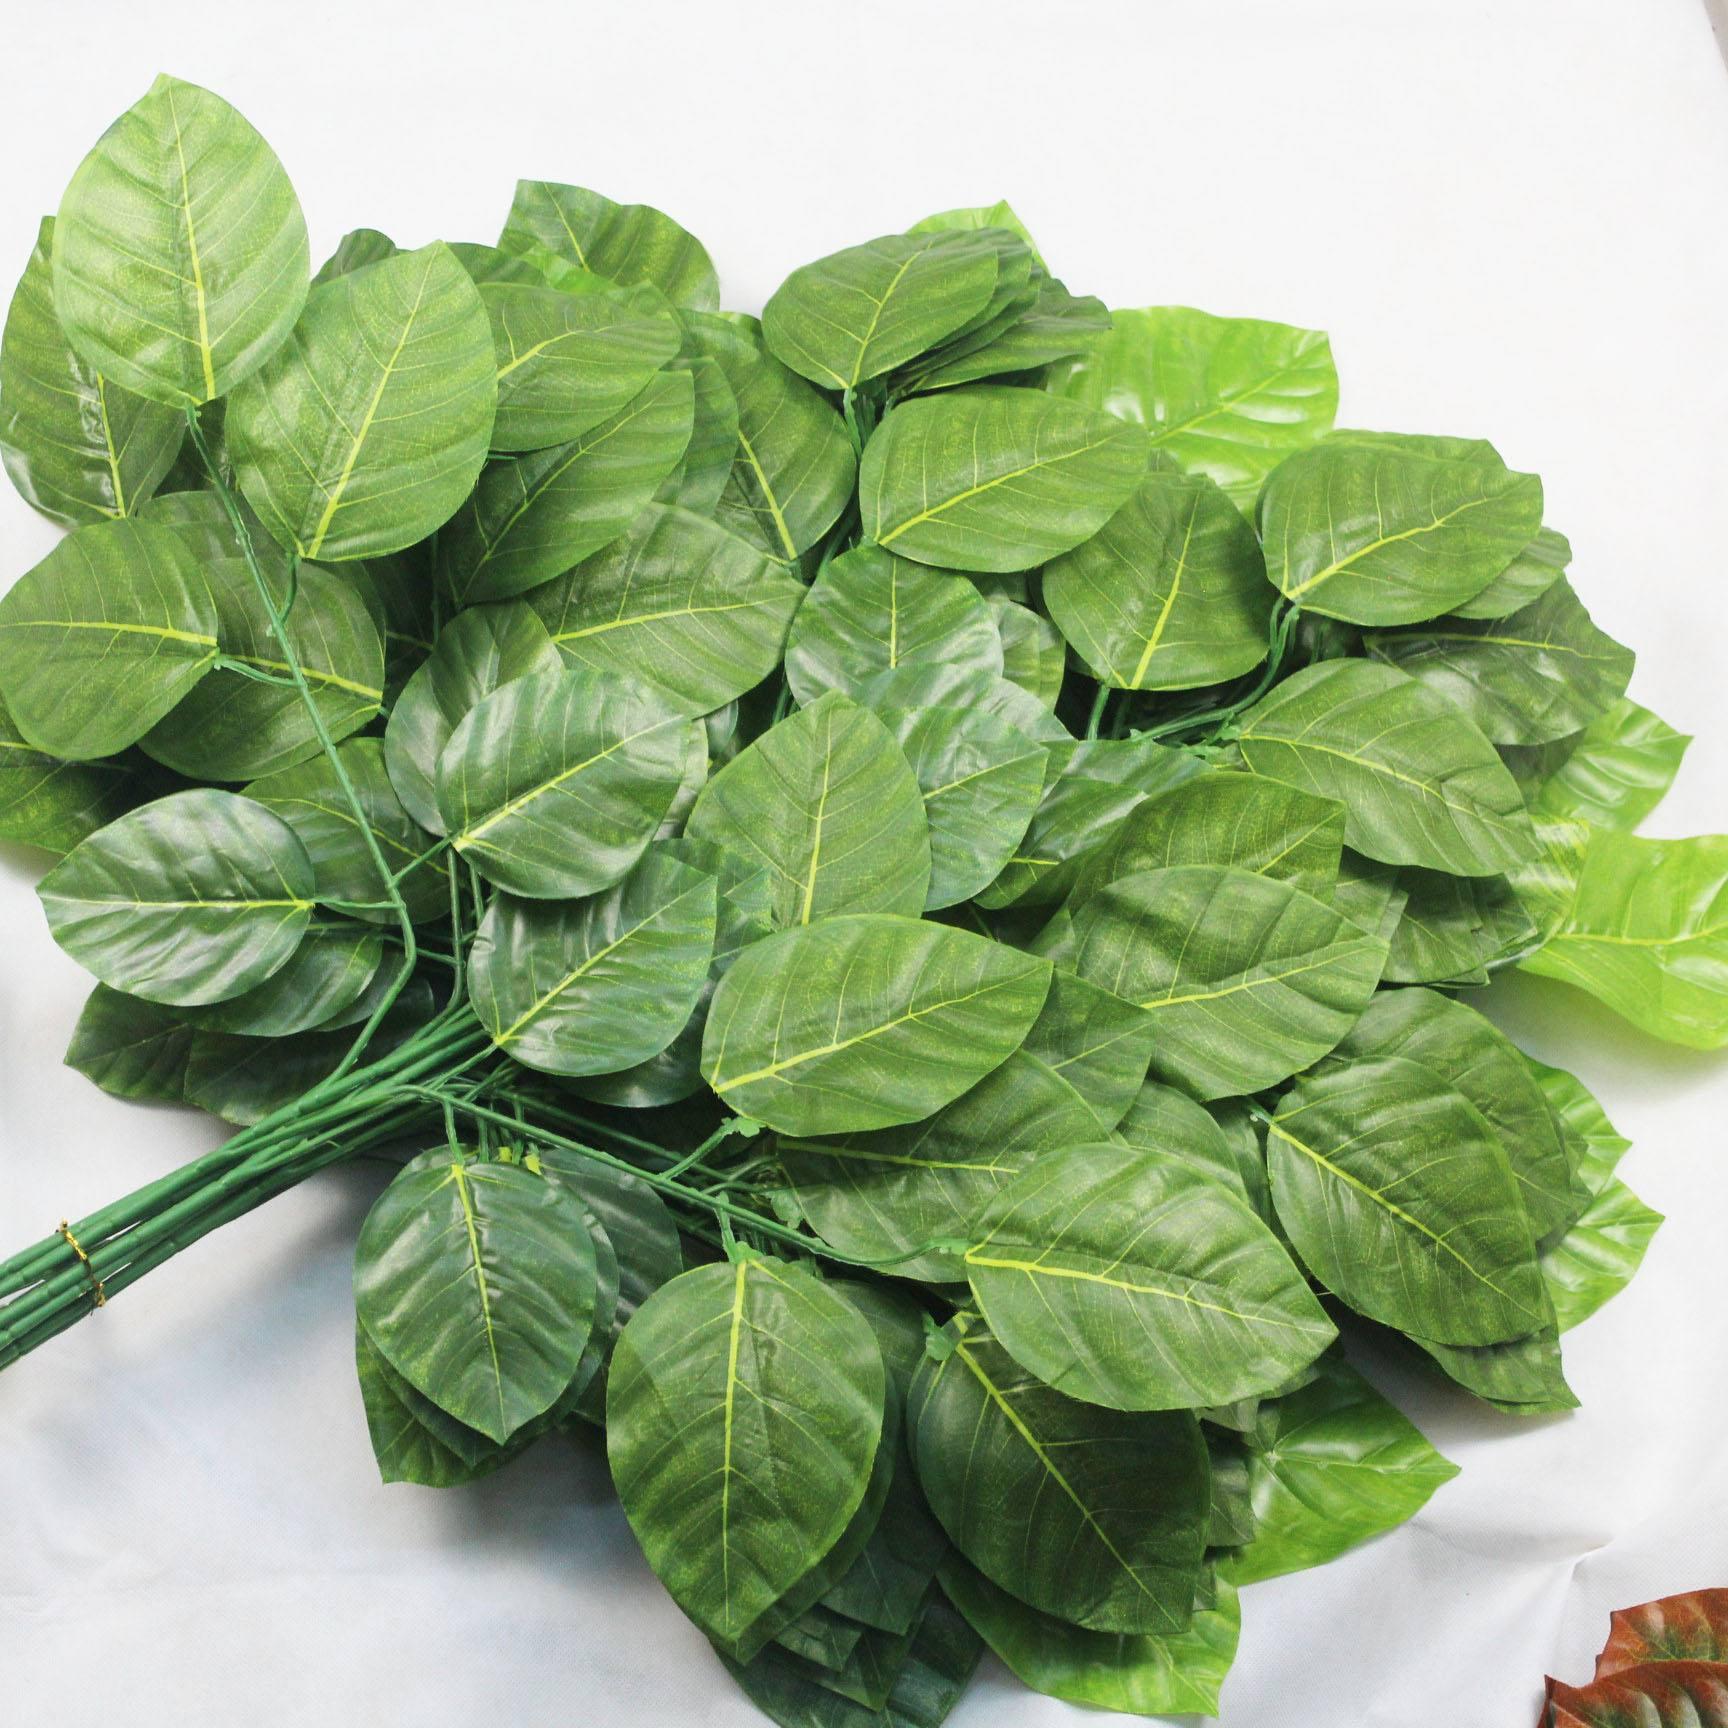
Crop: apple
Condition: healthy